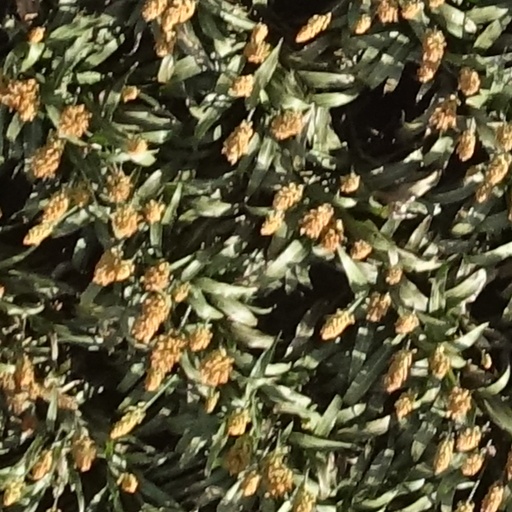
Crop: sorghum